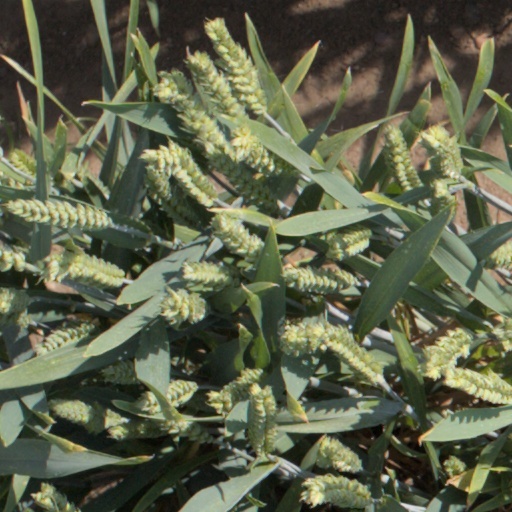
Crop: wheat